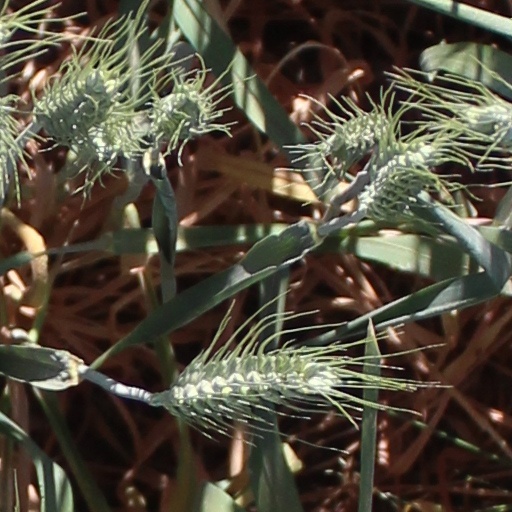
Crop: wheat